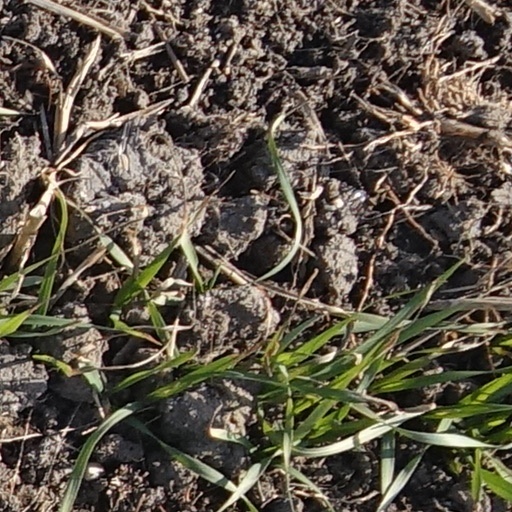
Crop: wheat